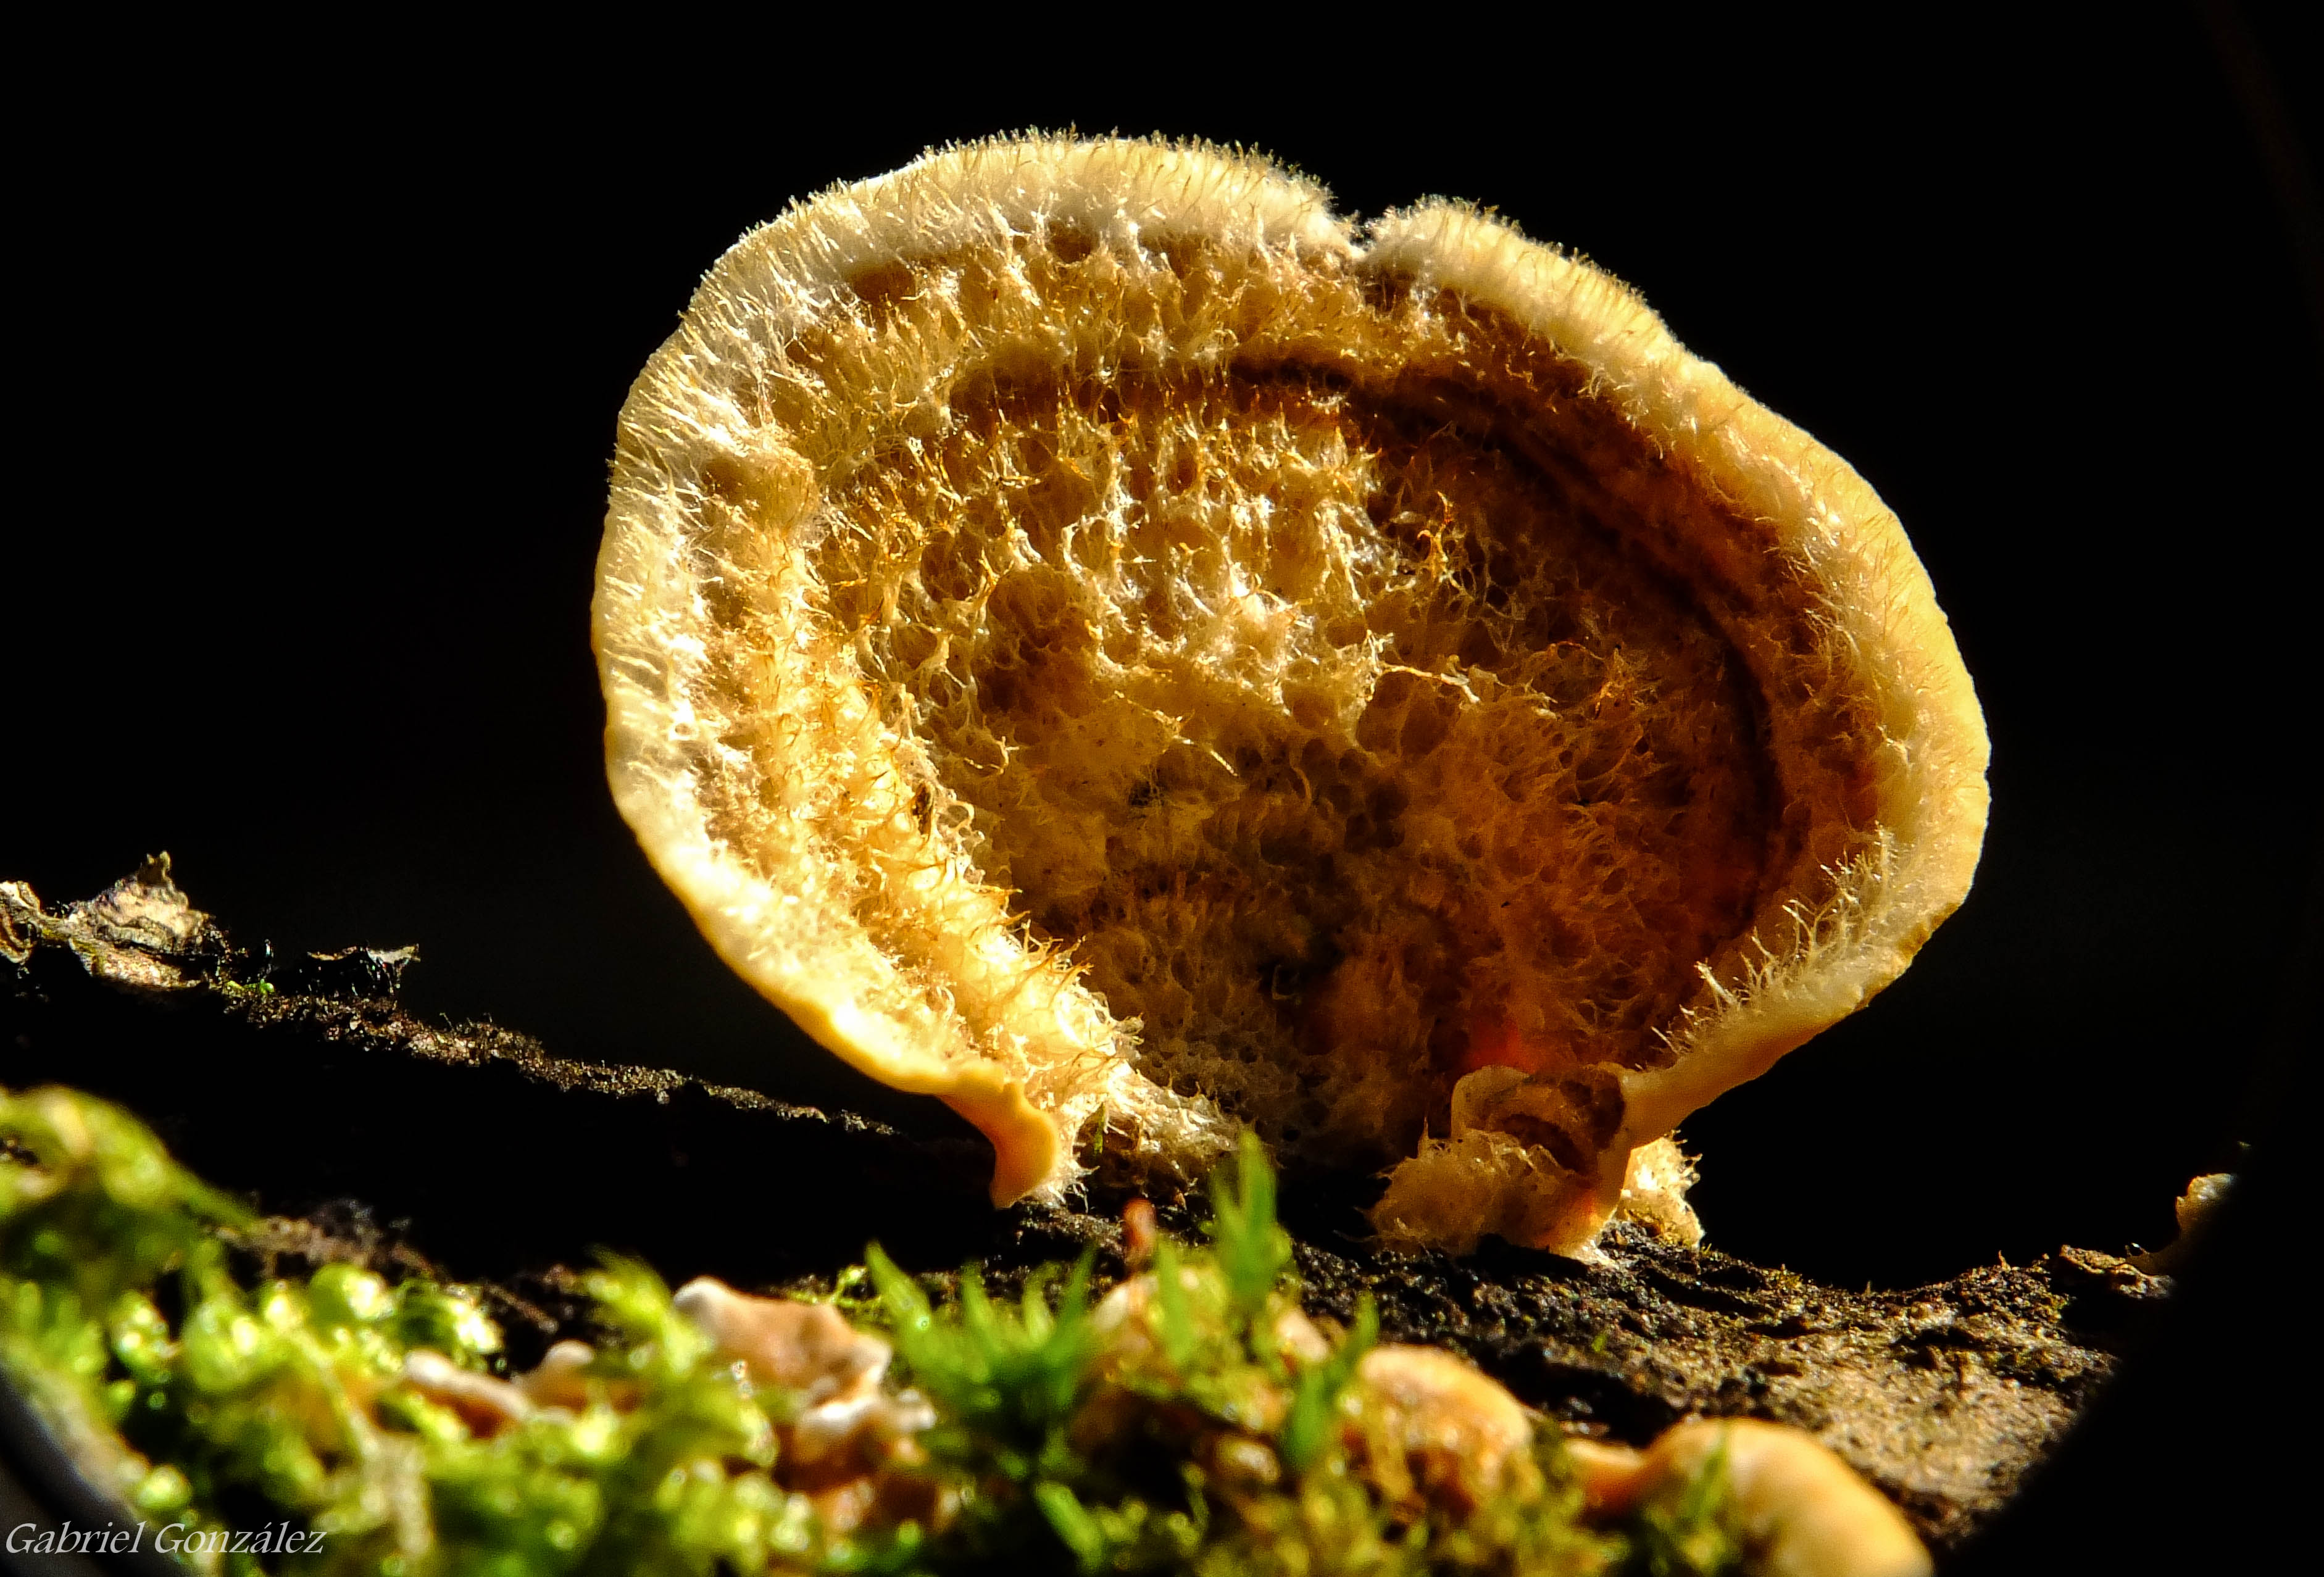
nature, photography, leaf, flower, macro, biology, autumn, mushroom, flora, flowers, close up, fungus, mushrooms, naturaleza, flores, galicia, pontevedra, setas, espana, ggl1, gaby1, xovesphoto, gphoto, raynox250, pontevedragaliciaespaa, fujifilmxs1, macro photography, organism, edible mushroom, medicinal mushroom